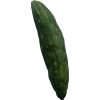
Label: Cucumber 3